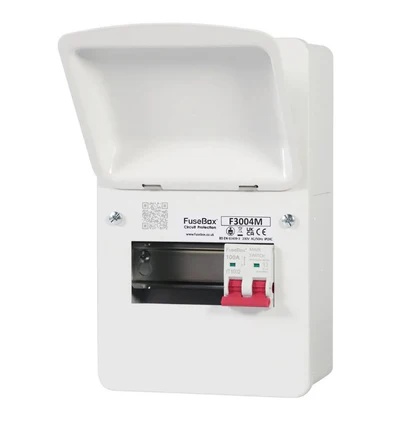
Fusebox F3004M 4-way (100A Main Switch)
Brand: fusebox
NUMBER OF USABLE WAYS 4 PART NUMBER F3004M WEIGHT (1PC) Kg 2.3 DIMENSIONS (HxWxD)mm 259mm x 162mm x 113mm DOUBLE BANK N TAIL CLAMP COMPATIBLE (ACCF) Y STANDARD EN 61439-3 RATED VOLTAGE (Un/AC) 230V FREQUENCY (Hz) 50/60 PROTECTION DEGREE (IP) 2XC MAXIMUM TERMINAL BAR CAPACITY 16mm ² TERMINAL BAR TIGHTENING TORQUE (Nm) 2 DEVICE MOUNTING 35mm DIN RAIL
Category: Hardware > Power & Electrical Supplies > Circuit Breaker Panels > Sub-Panel Breaker Panels